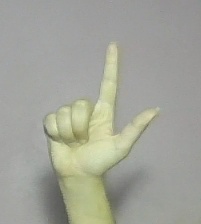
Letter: laam